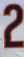
Number: 2